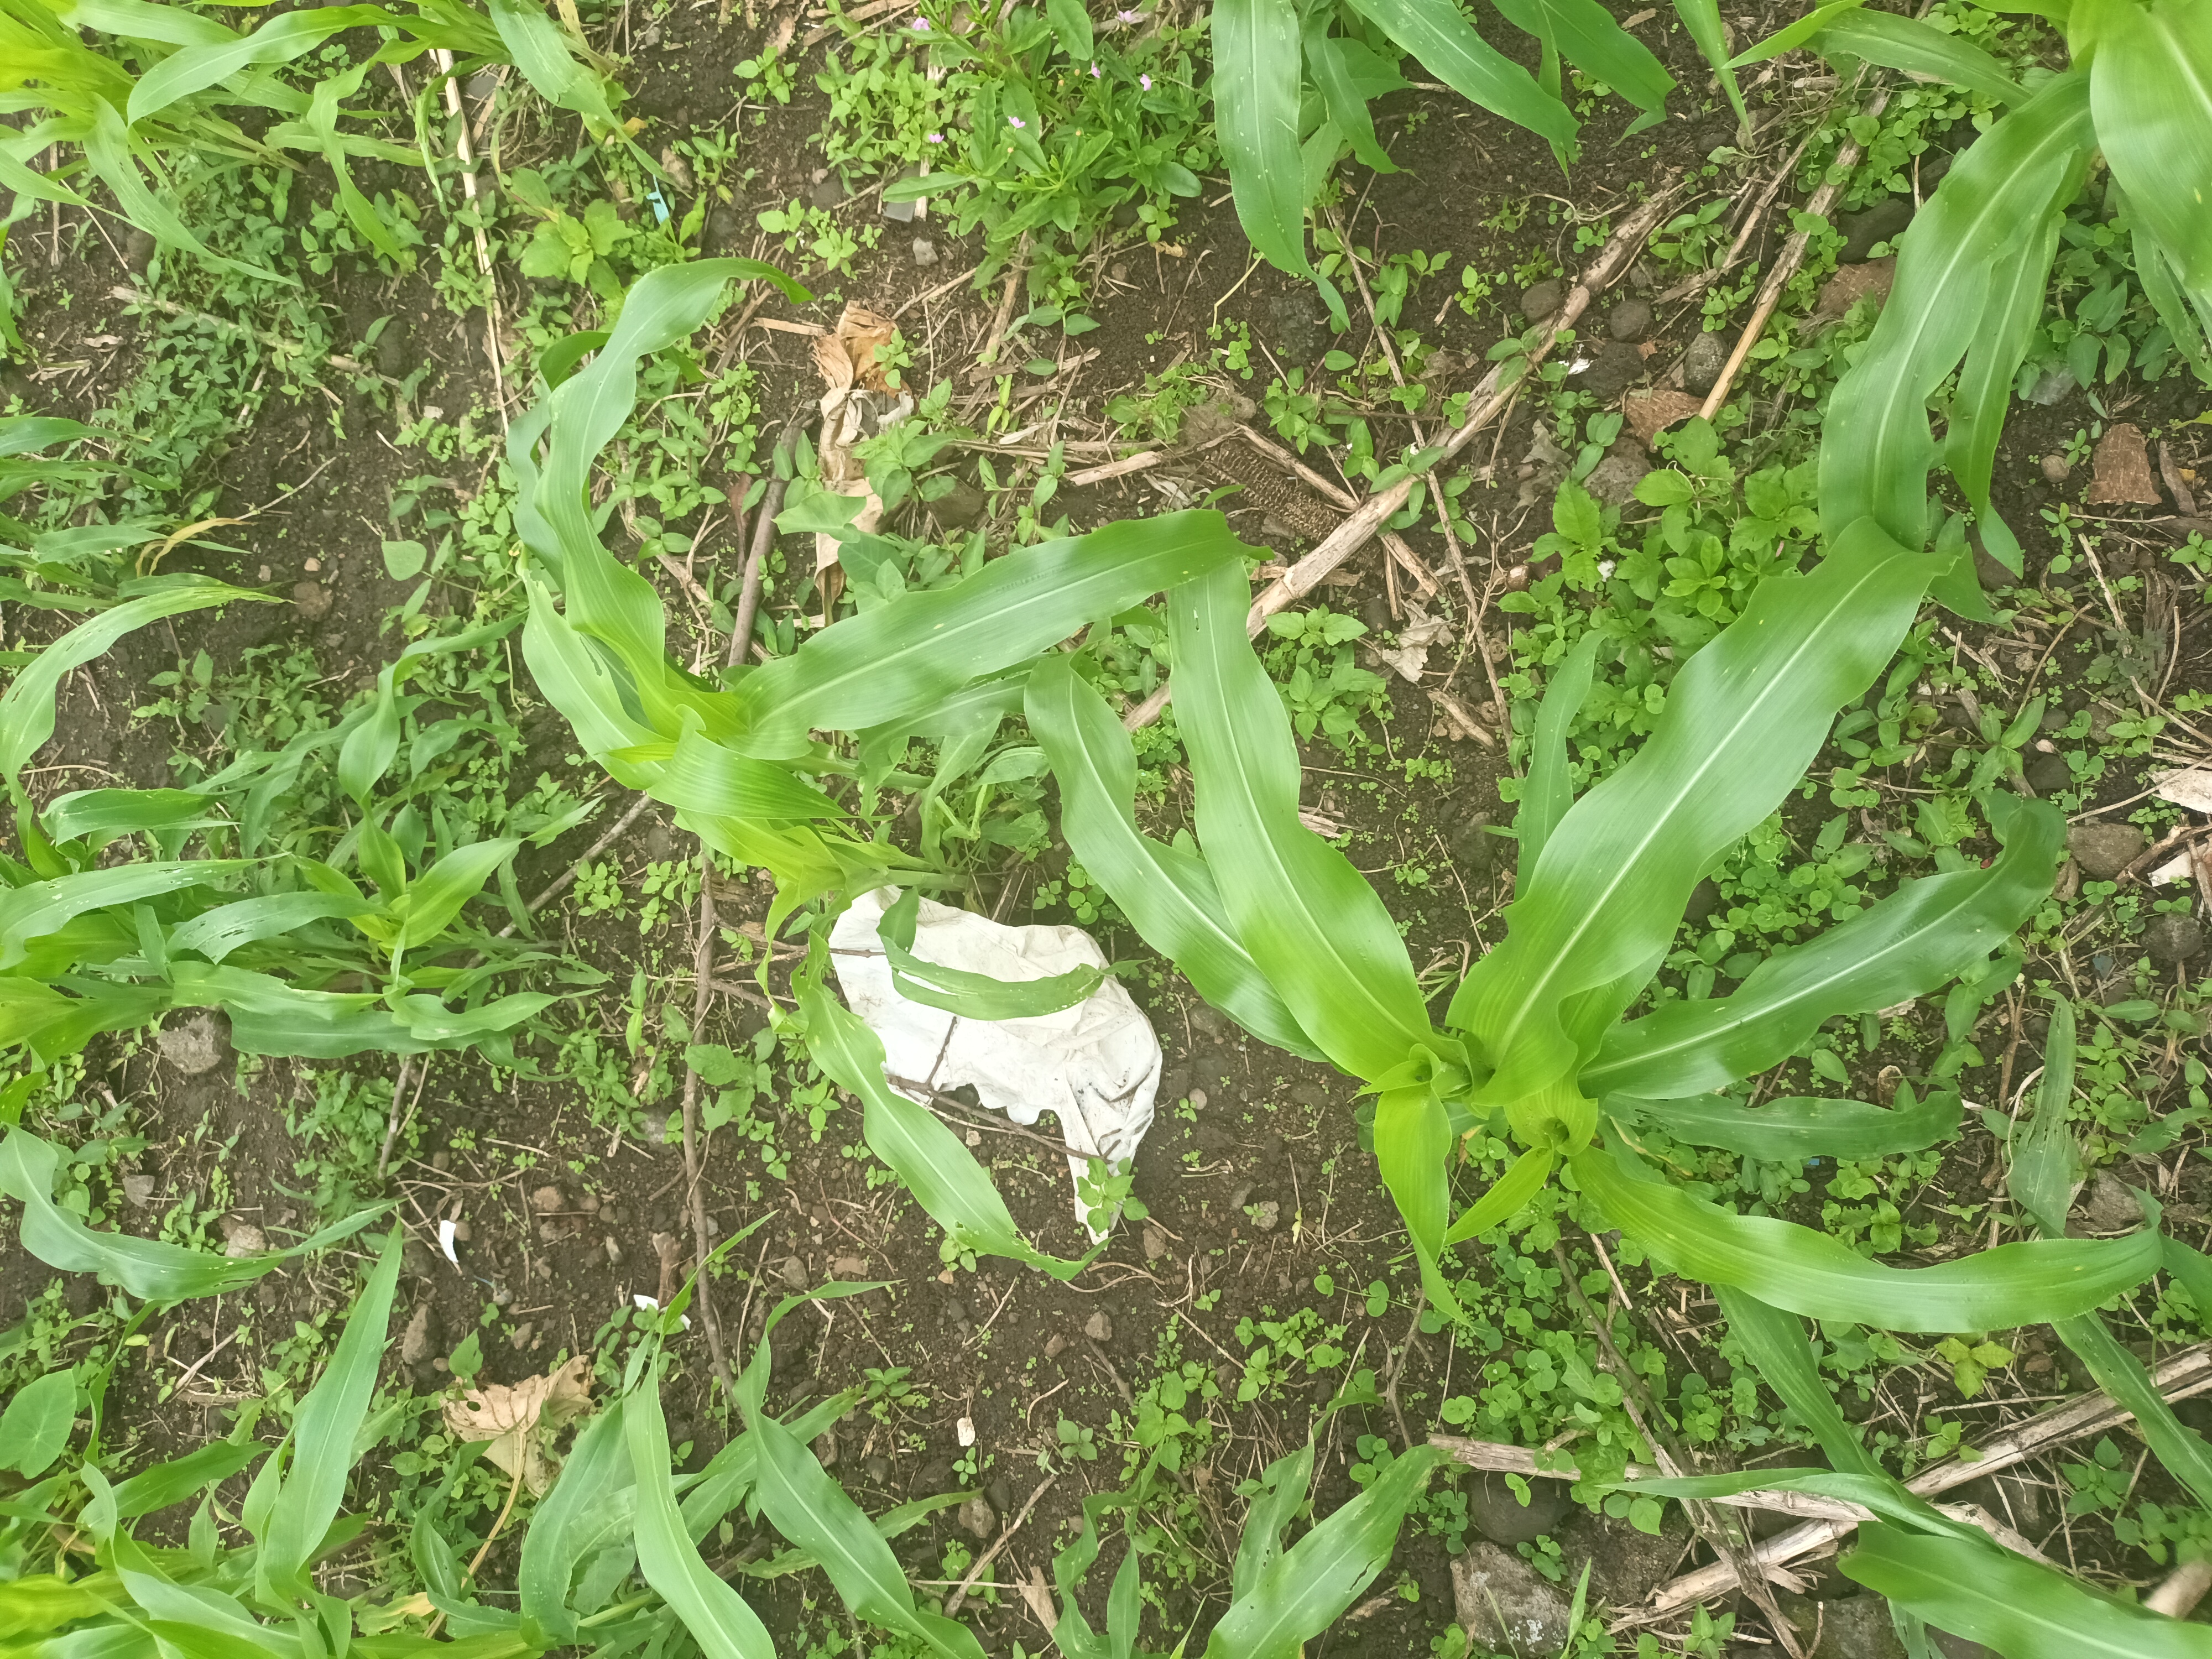
Label: healthy